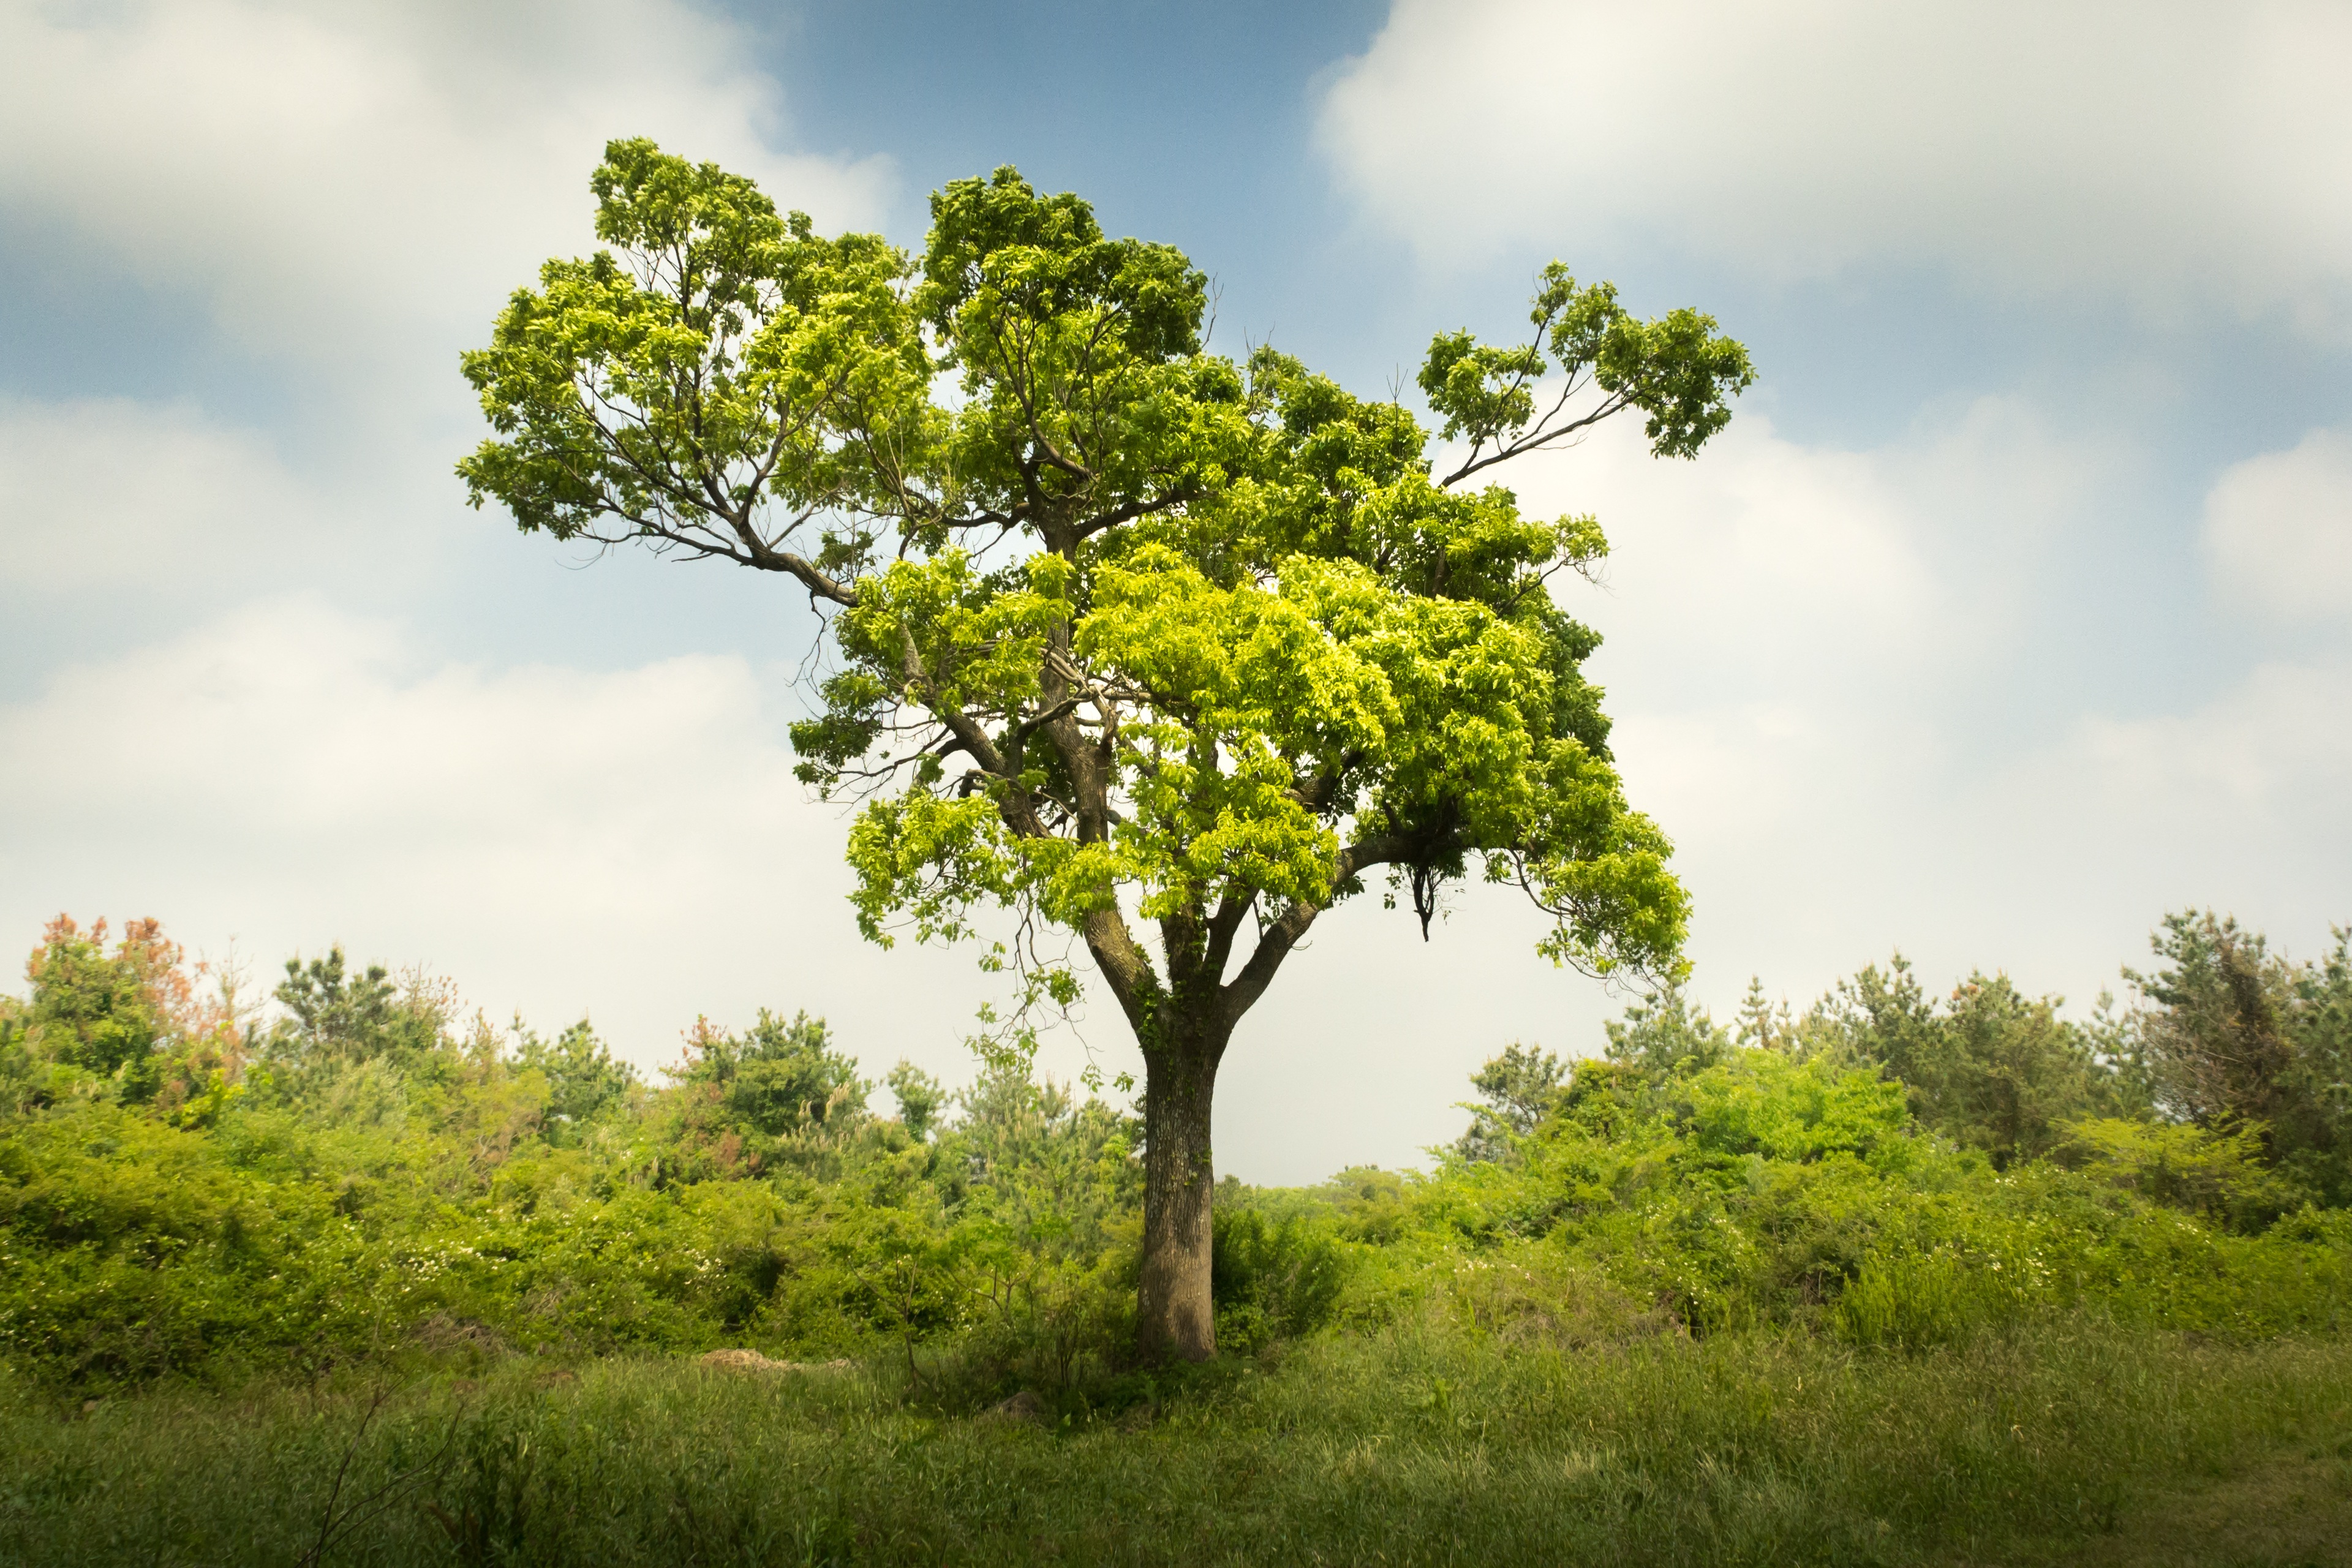
landscape, tree, nature, forest, grass, branch, blossom, cloud, plant, sky, wood, field, meadow, sunlight, leaf, hill, flower, green, pasture, autumn, flora, savanna, plants, shrub, deciduous, woodland, habitat, ecosystem, rural area, flowering plant, natural environment, woody plant, land plant